Fusō Station

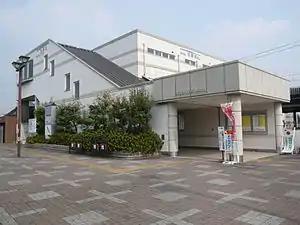
Fusō Station building, March 2008

Fusō Station is served by the Meitetsu Inuyama Line, and is located 21.2 kilometers from the starting point of the line at .